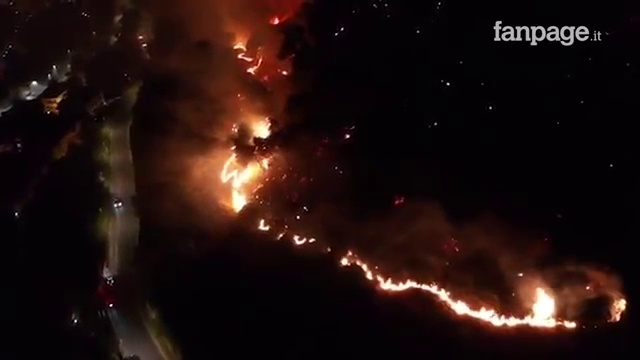
Fire: yes
Smoke: yes